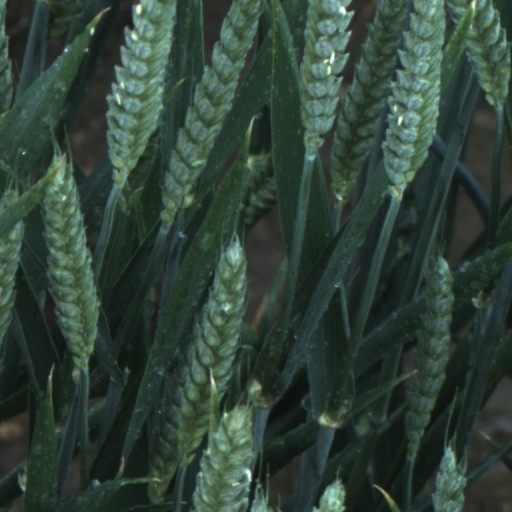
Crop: wheat